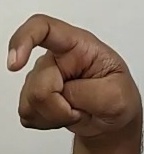
ASL sign: X